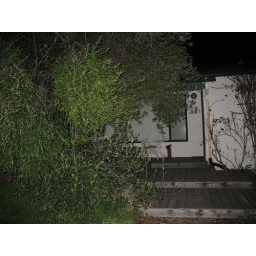
Olive tree in front of my house